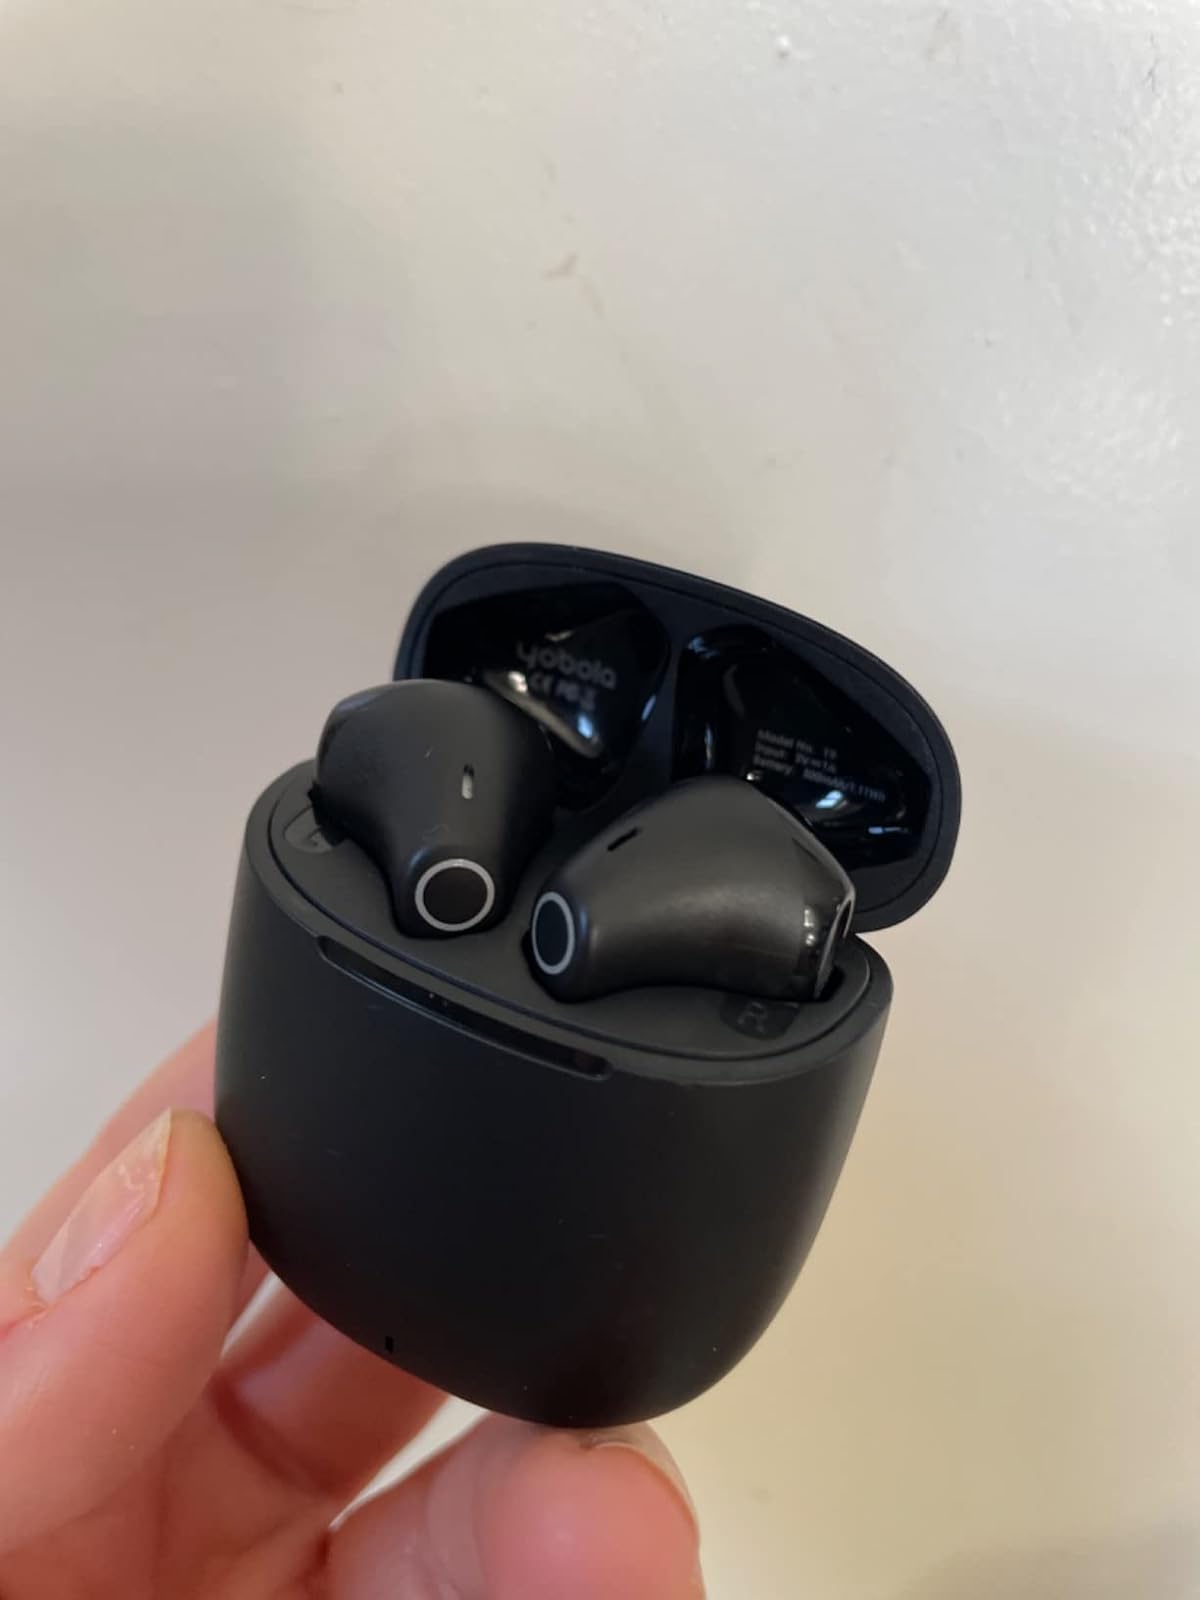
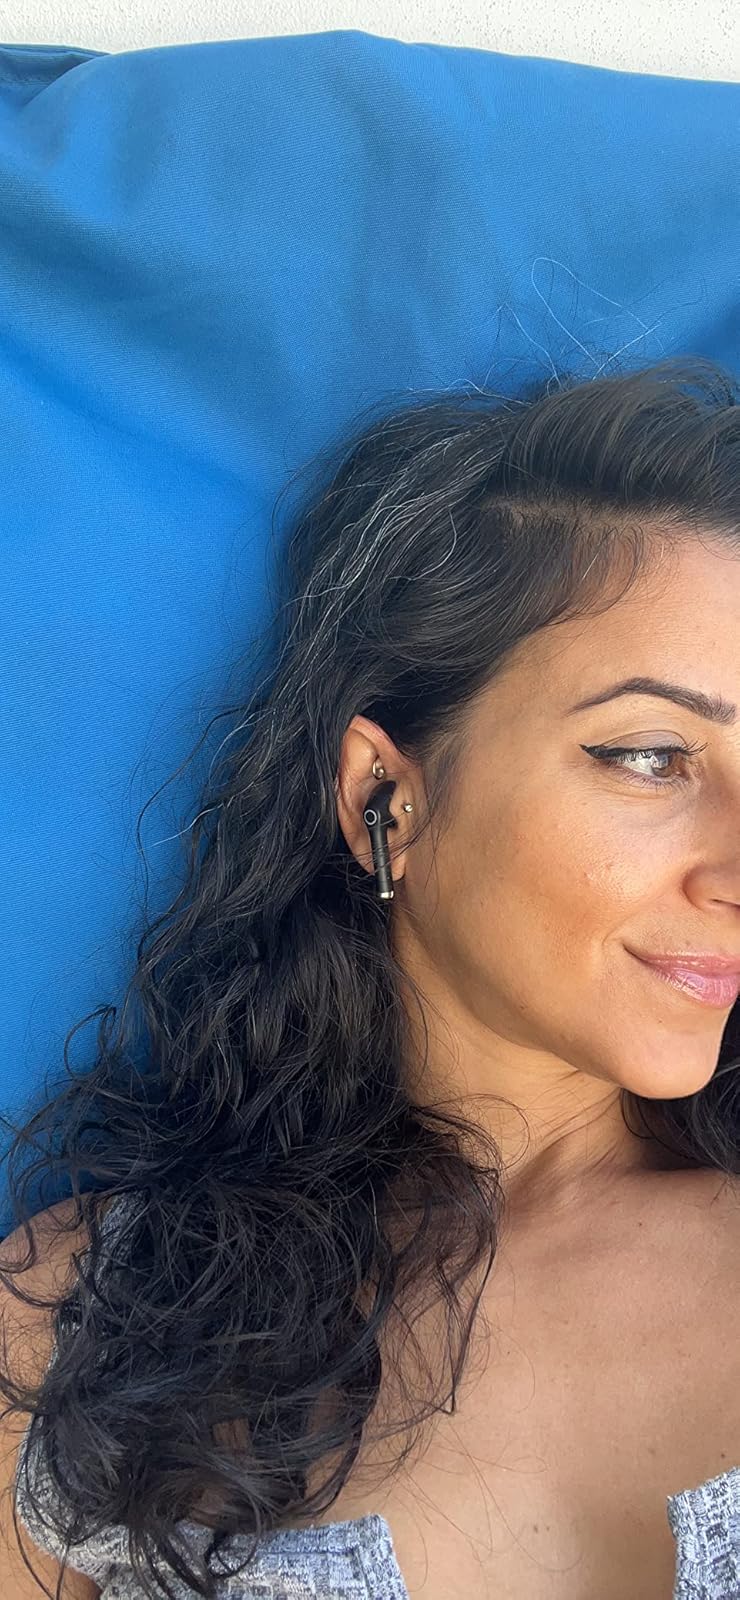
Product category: earbuds
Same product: yes